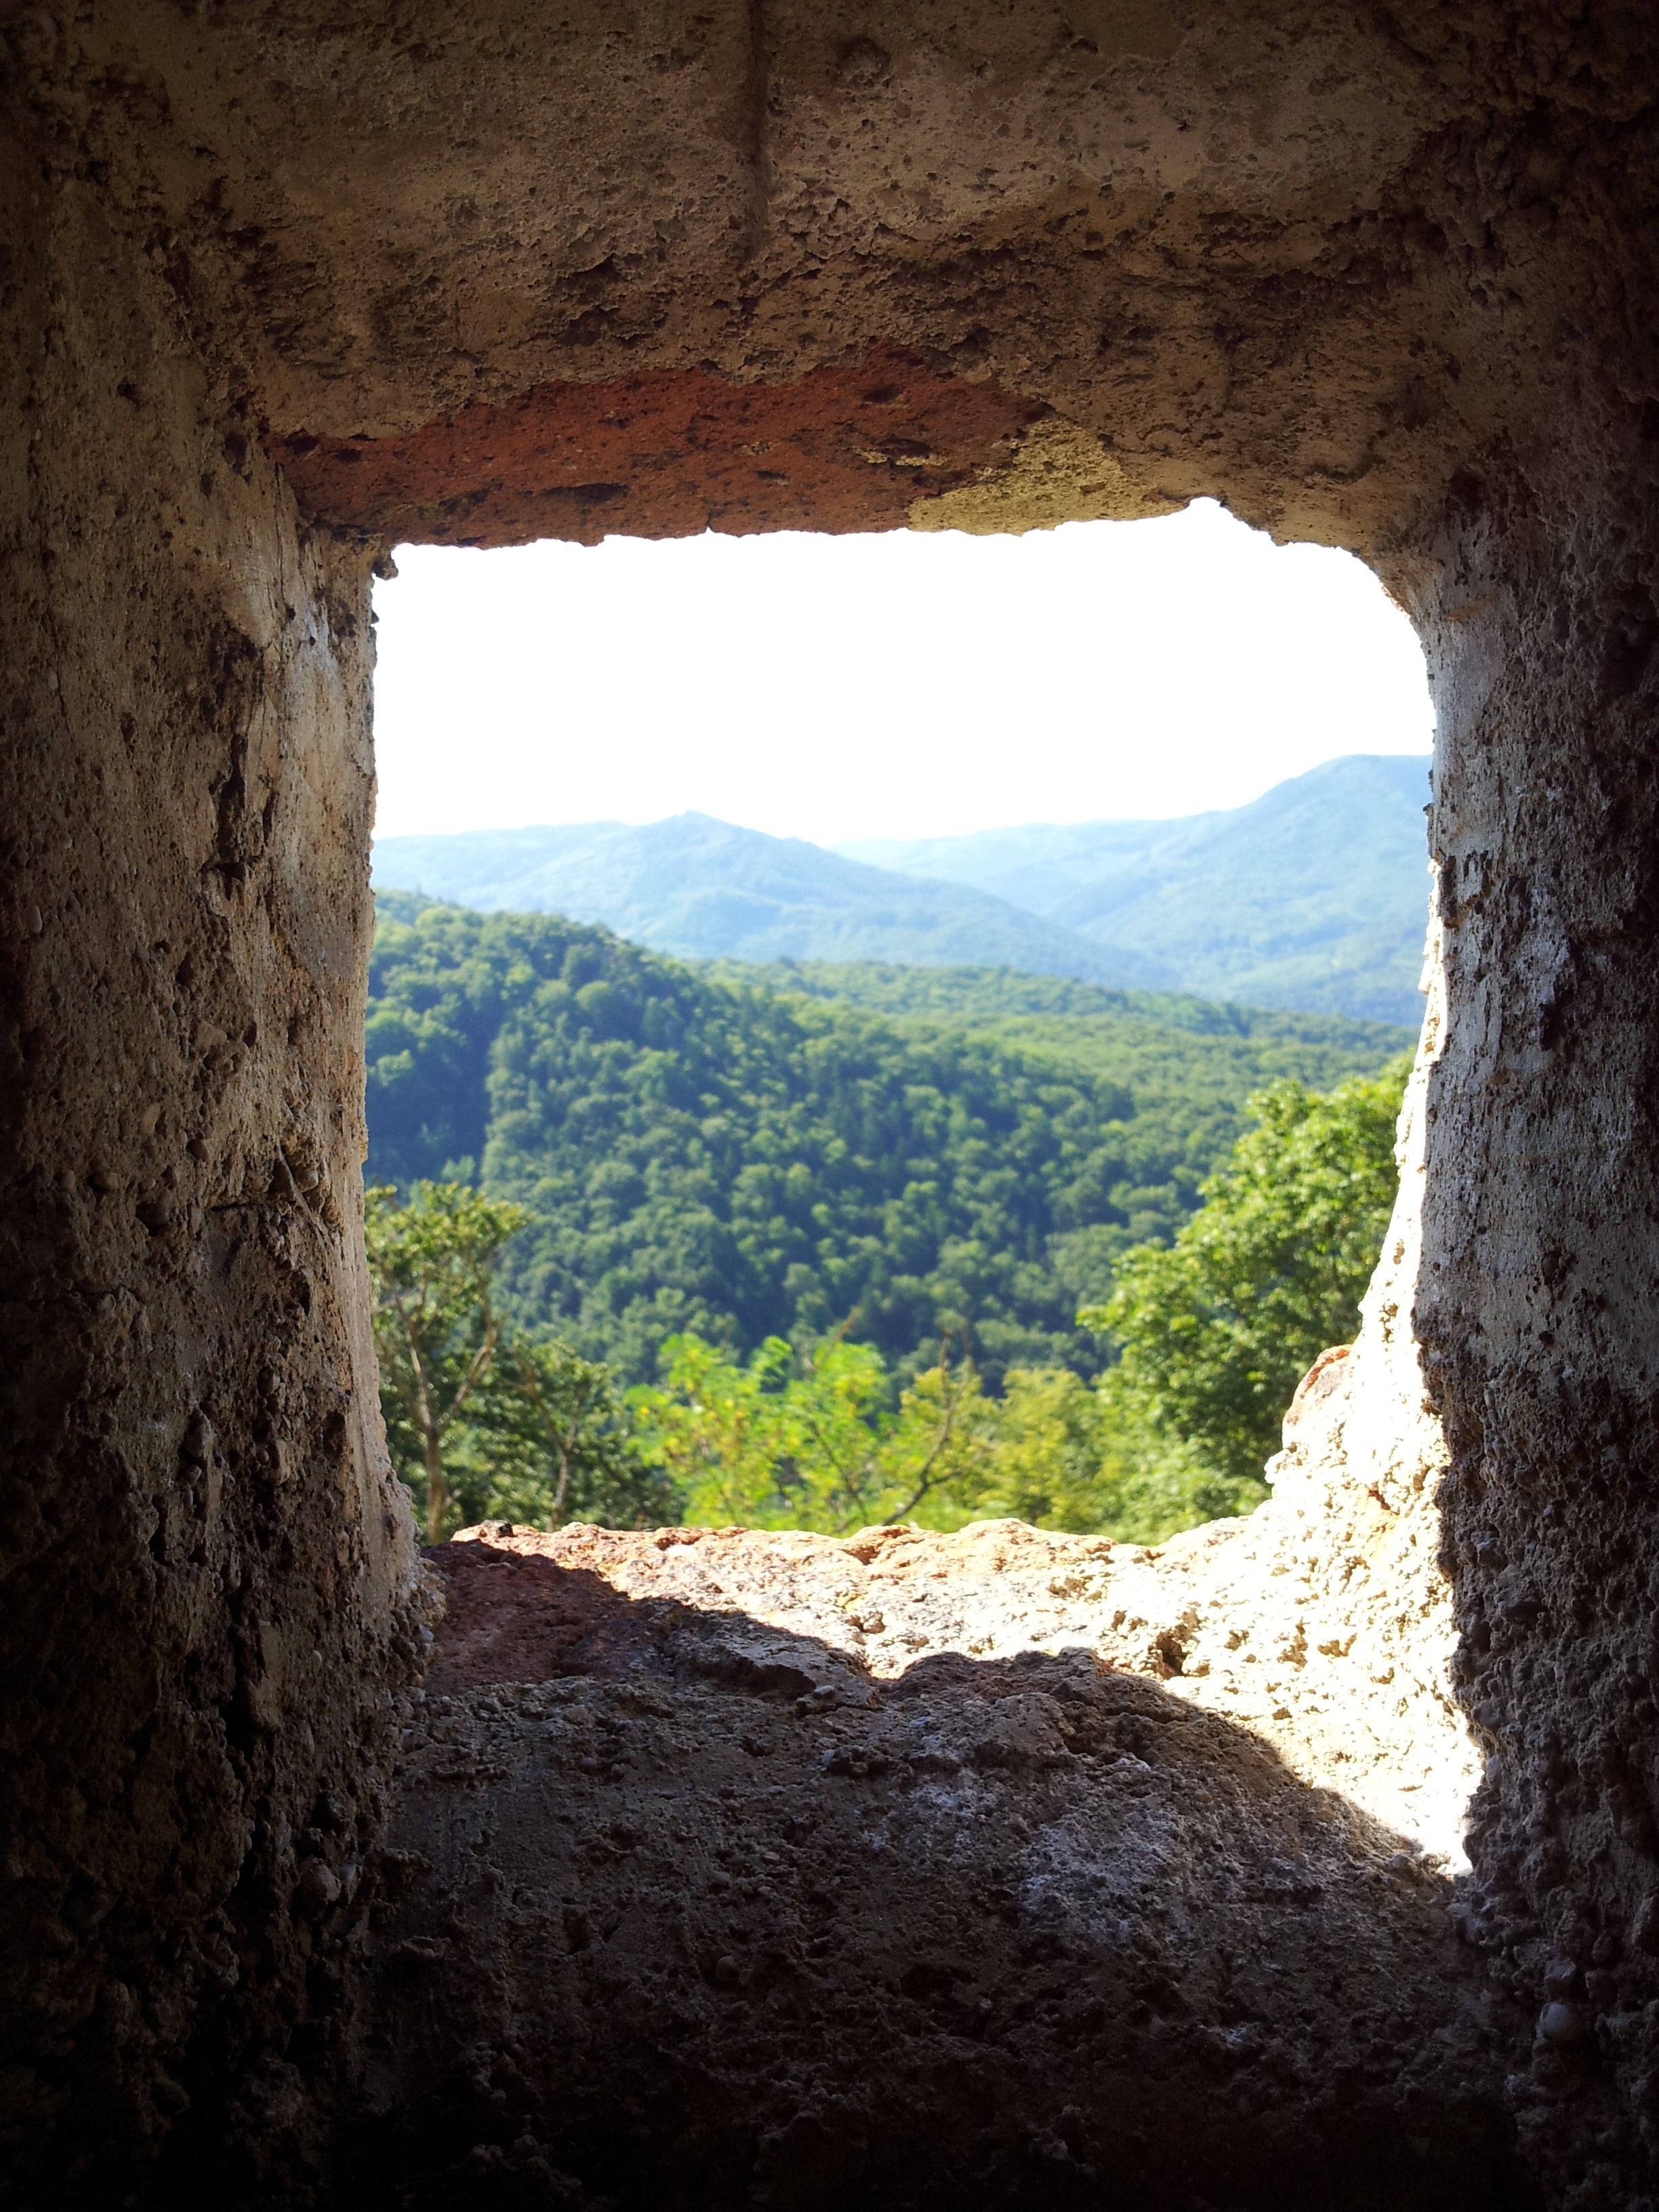
nature, rock, monument, formation, arch, cave, castle, material, austria, geology, temple, ruins, vista, wadi, ancient history